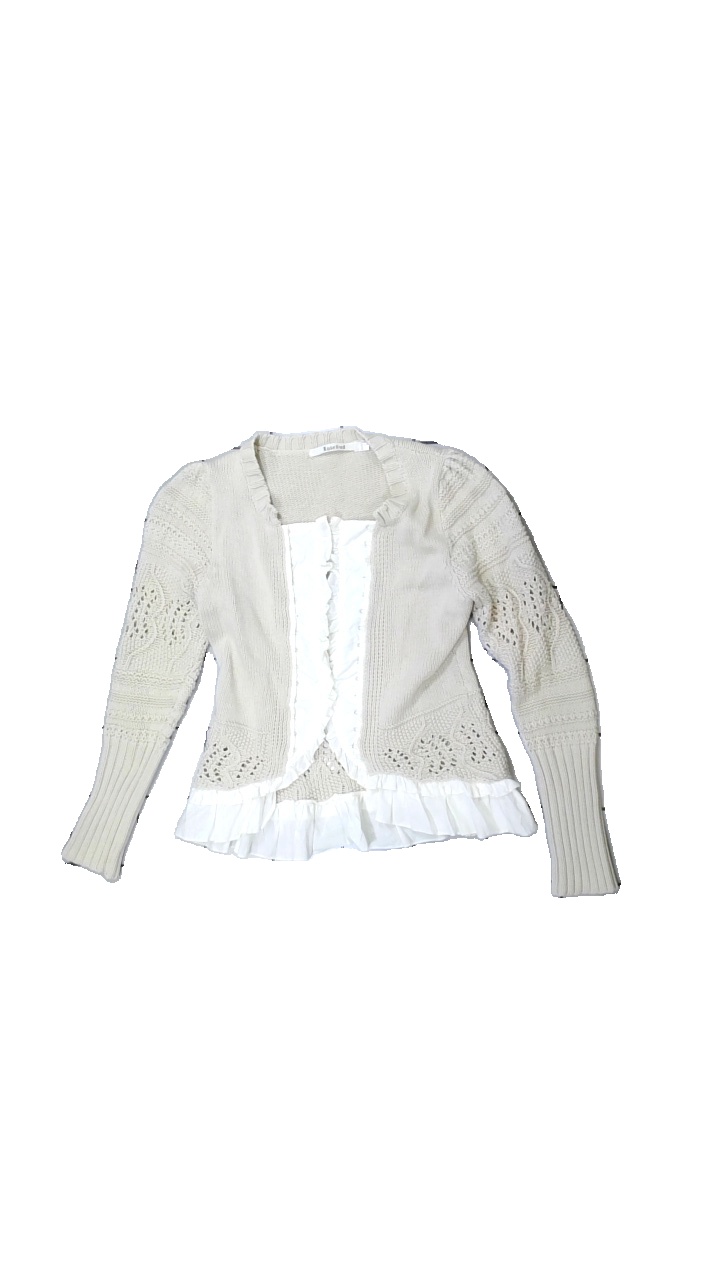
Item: Cardigan (Ladies)
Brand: Rosebud
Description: Beige knitted cardigan with frill detail
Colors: Beige, White
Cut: Regular
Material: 100% Cotton
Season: All
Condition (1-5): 5
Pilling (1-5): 5
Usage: Reuse
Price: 50-100